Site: brandenburg
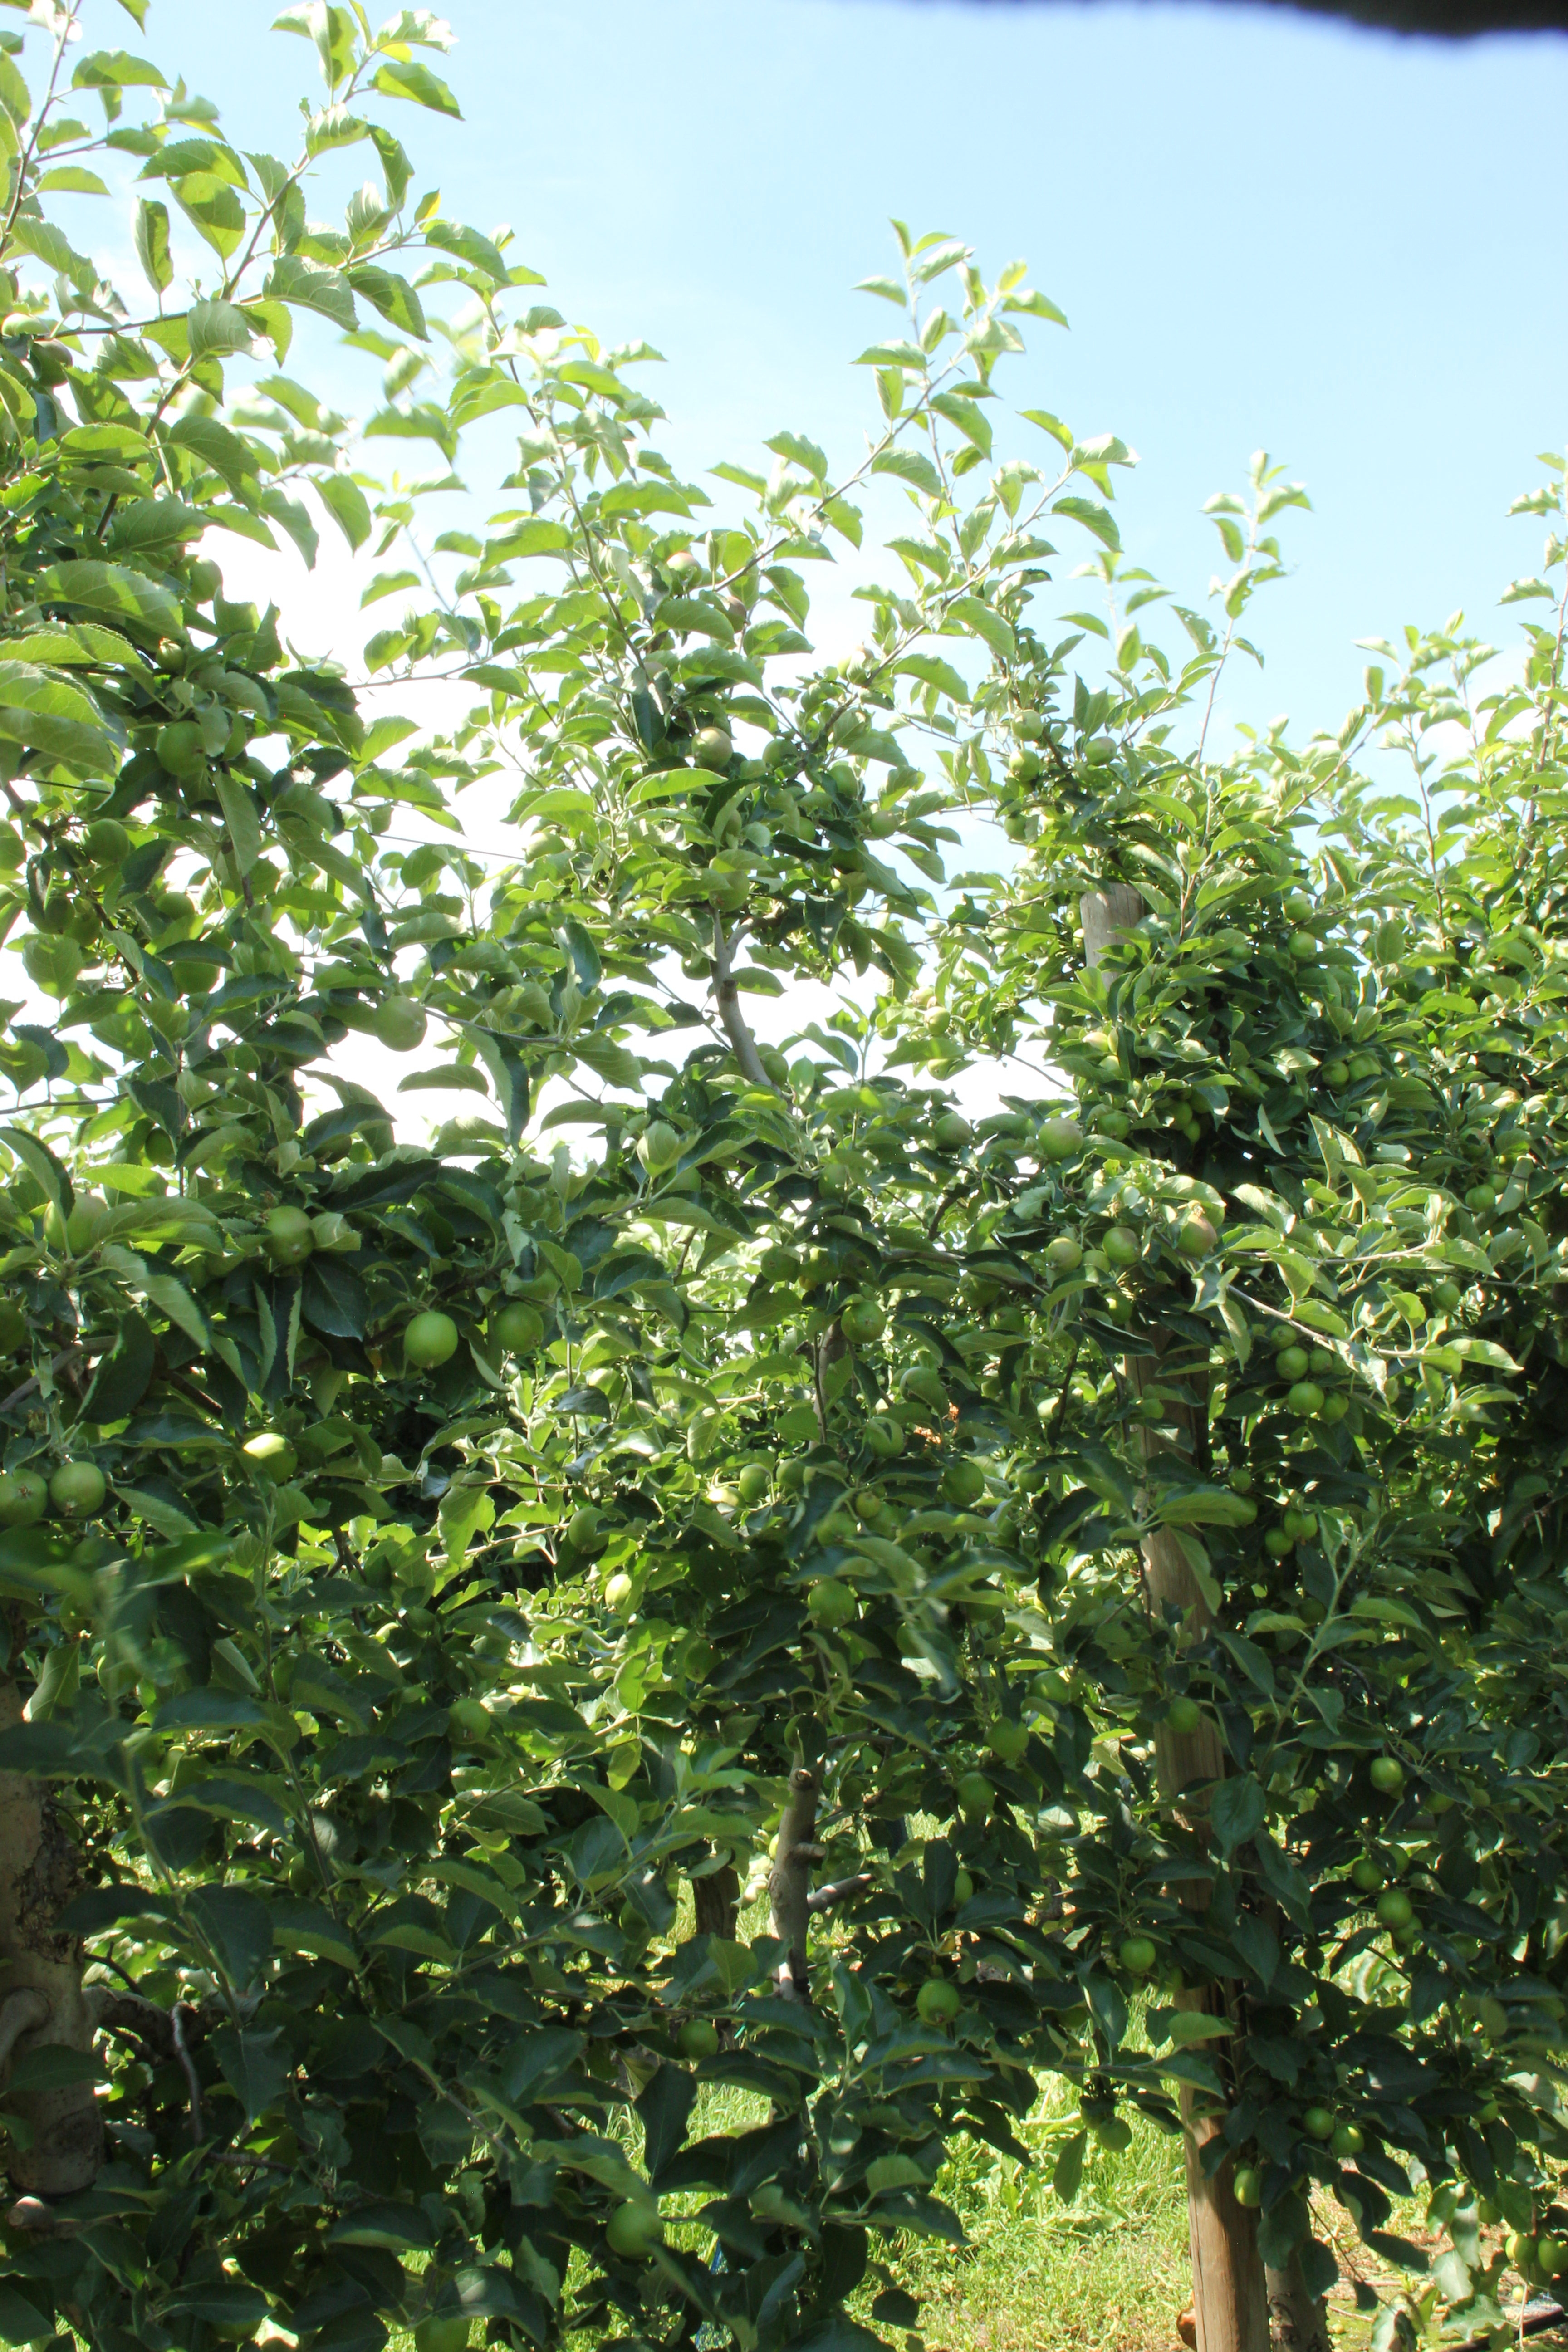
Growth stage (BBCH 74): Development of fruit